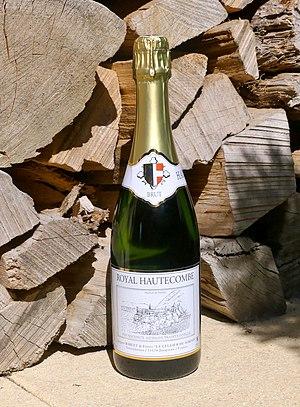
Bouteille de vin mousseux 'Royal Hautecombe', produit des vignes du domaine de l'abbaye d'Hautecombe, en Savoie.
L'abbaye royale d'Hautecombe est une abbaye en activité située dans la commune de Saint-Pierre-de-Curtille sur la rive occidentale du lac du Bourget, en Savoie. Elle a été fondée en 1125 par Amédée de Lausanne, avec l'aide du comte Amédée III de Savoie et l'appui de Bernard de Clairvaux, et construite durant le XIIᵉ siècle par des moines cisterciens. Elle est particulièrement connue pour être la nécropole de la Maison de Savoie puis de quelques-uns des rois et reines d'Italie.